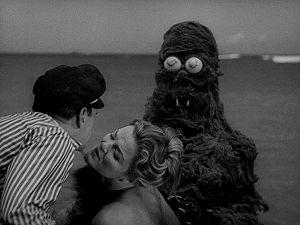
Roger Corman est un cinéaste américain né le 5 avril 1926 à Détroit.
La Créature de la mer hantée est un film américain réalisé par Roger Corman, sorti en 1961.